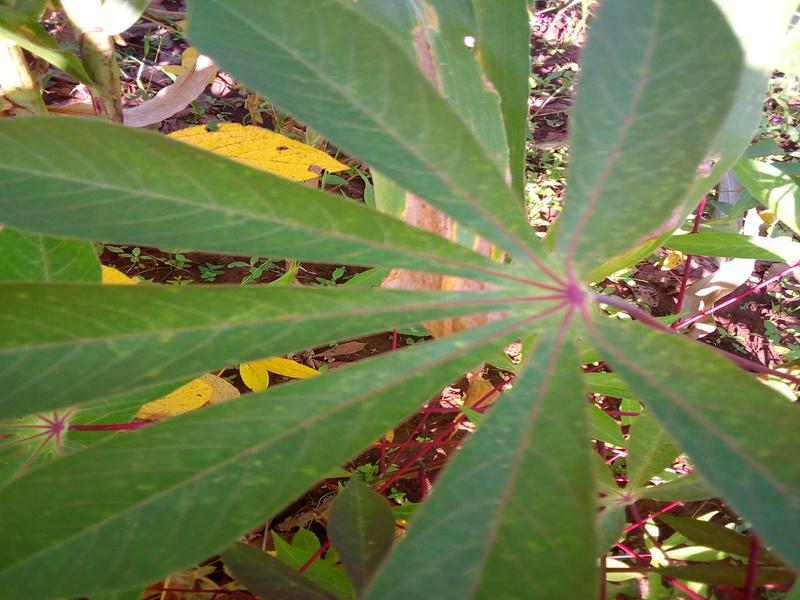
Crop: cassava
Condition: green_mottle